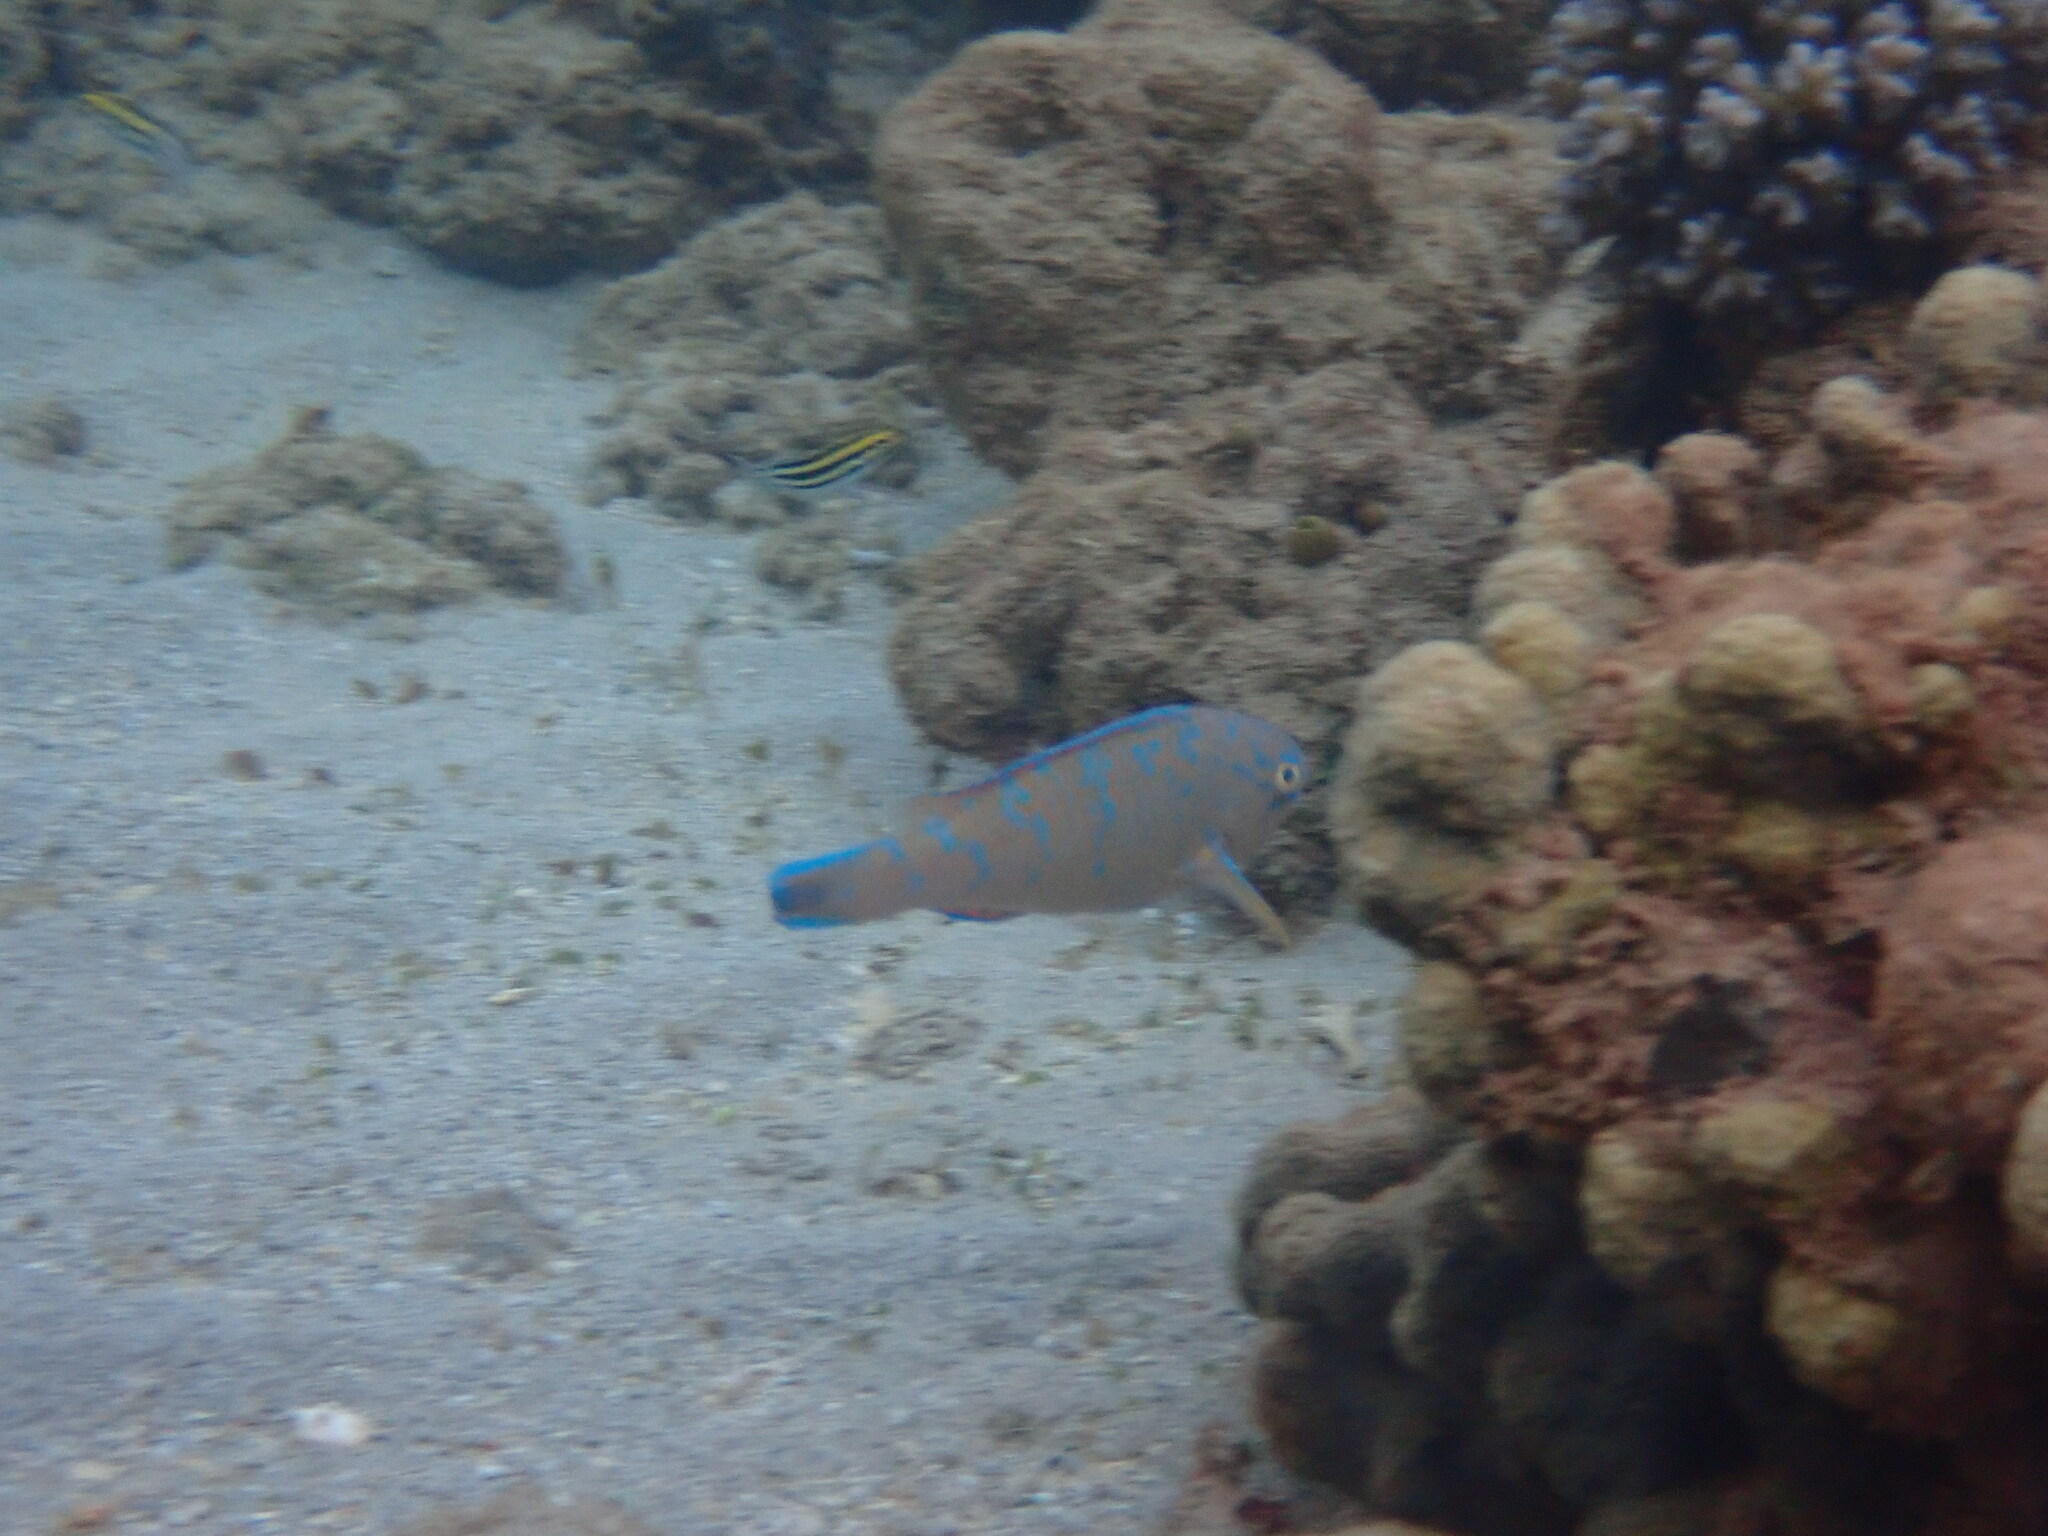
Scarus ghobban (Blue-barred Parrotfish)